This Is Your Life (American franchise)

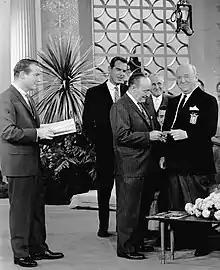
William Frawley receives a lifetime baseball pass from the Angels' Fred Haney in January 1961. Fred MacMurray also was part of the Frawley show.

One of the show's subjects was Reverend Kiyoshi Tanimoto, a survivor of the atomic bombing of Hiroshima. Believing he was there for a news interview, Tanimoto was instead met with a highly dramatized depiction of the events including sound effects, dramatic music, and actual footage of the city being destroyed in the bombing, and asked to walk viewers through what happened. During the episode Edwards introduced Tanimoto to Robert A. Lewis, the co-pilot of the "Enola Gay", the plane that dropped the bomb on Hiroshima. The episode would later be described as "[exemplifying] a number of the ways in which America comes to terms with...its responsibility for Hiroshima. The first of these ways is Disneyfication, the tendency to view Hiroshima as a dramatic spectacle, an exercise in special effects: the ticking clock, the rolling kettledrums, and the image of the mushroom cloud produce an emotional frisson, and little more than that."